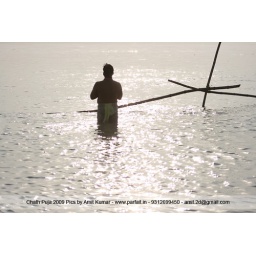
(Chath Vratey) Devotee standing in ganga river praying to sun